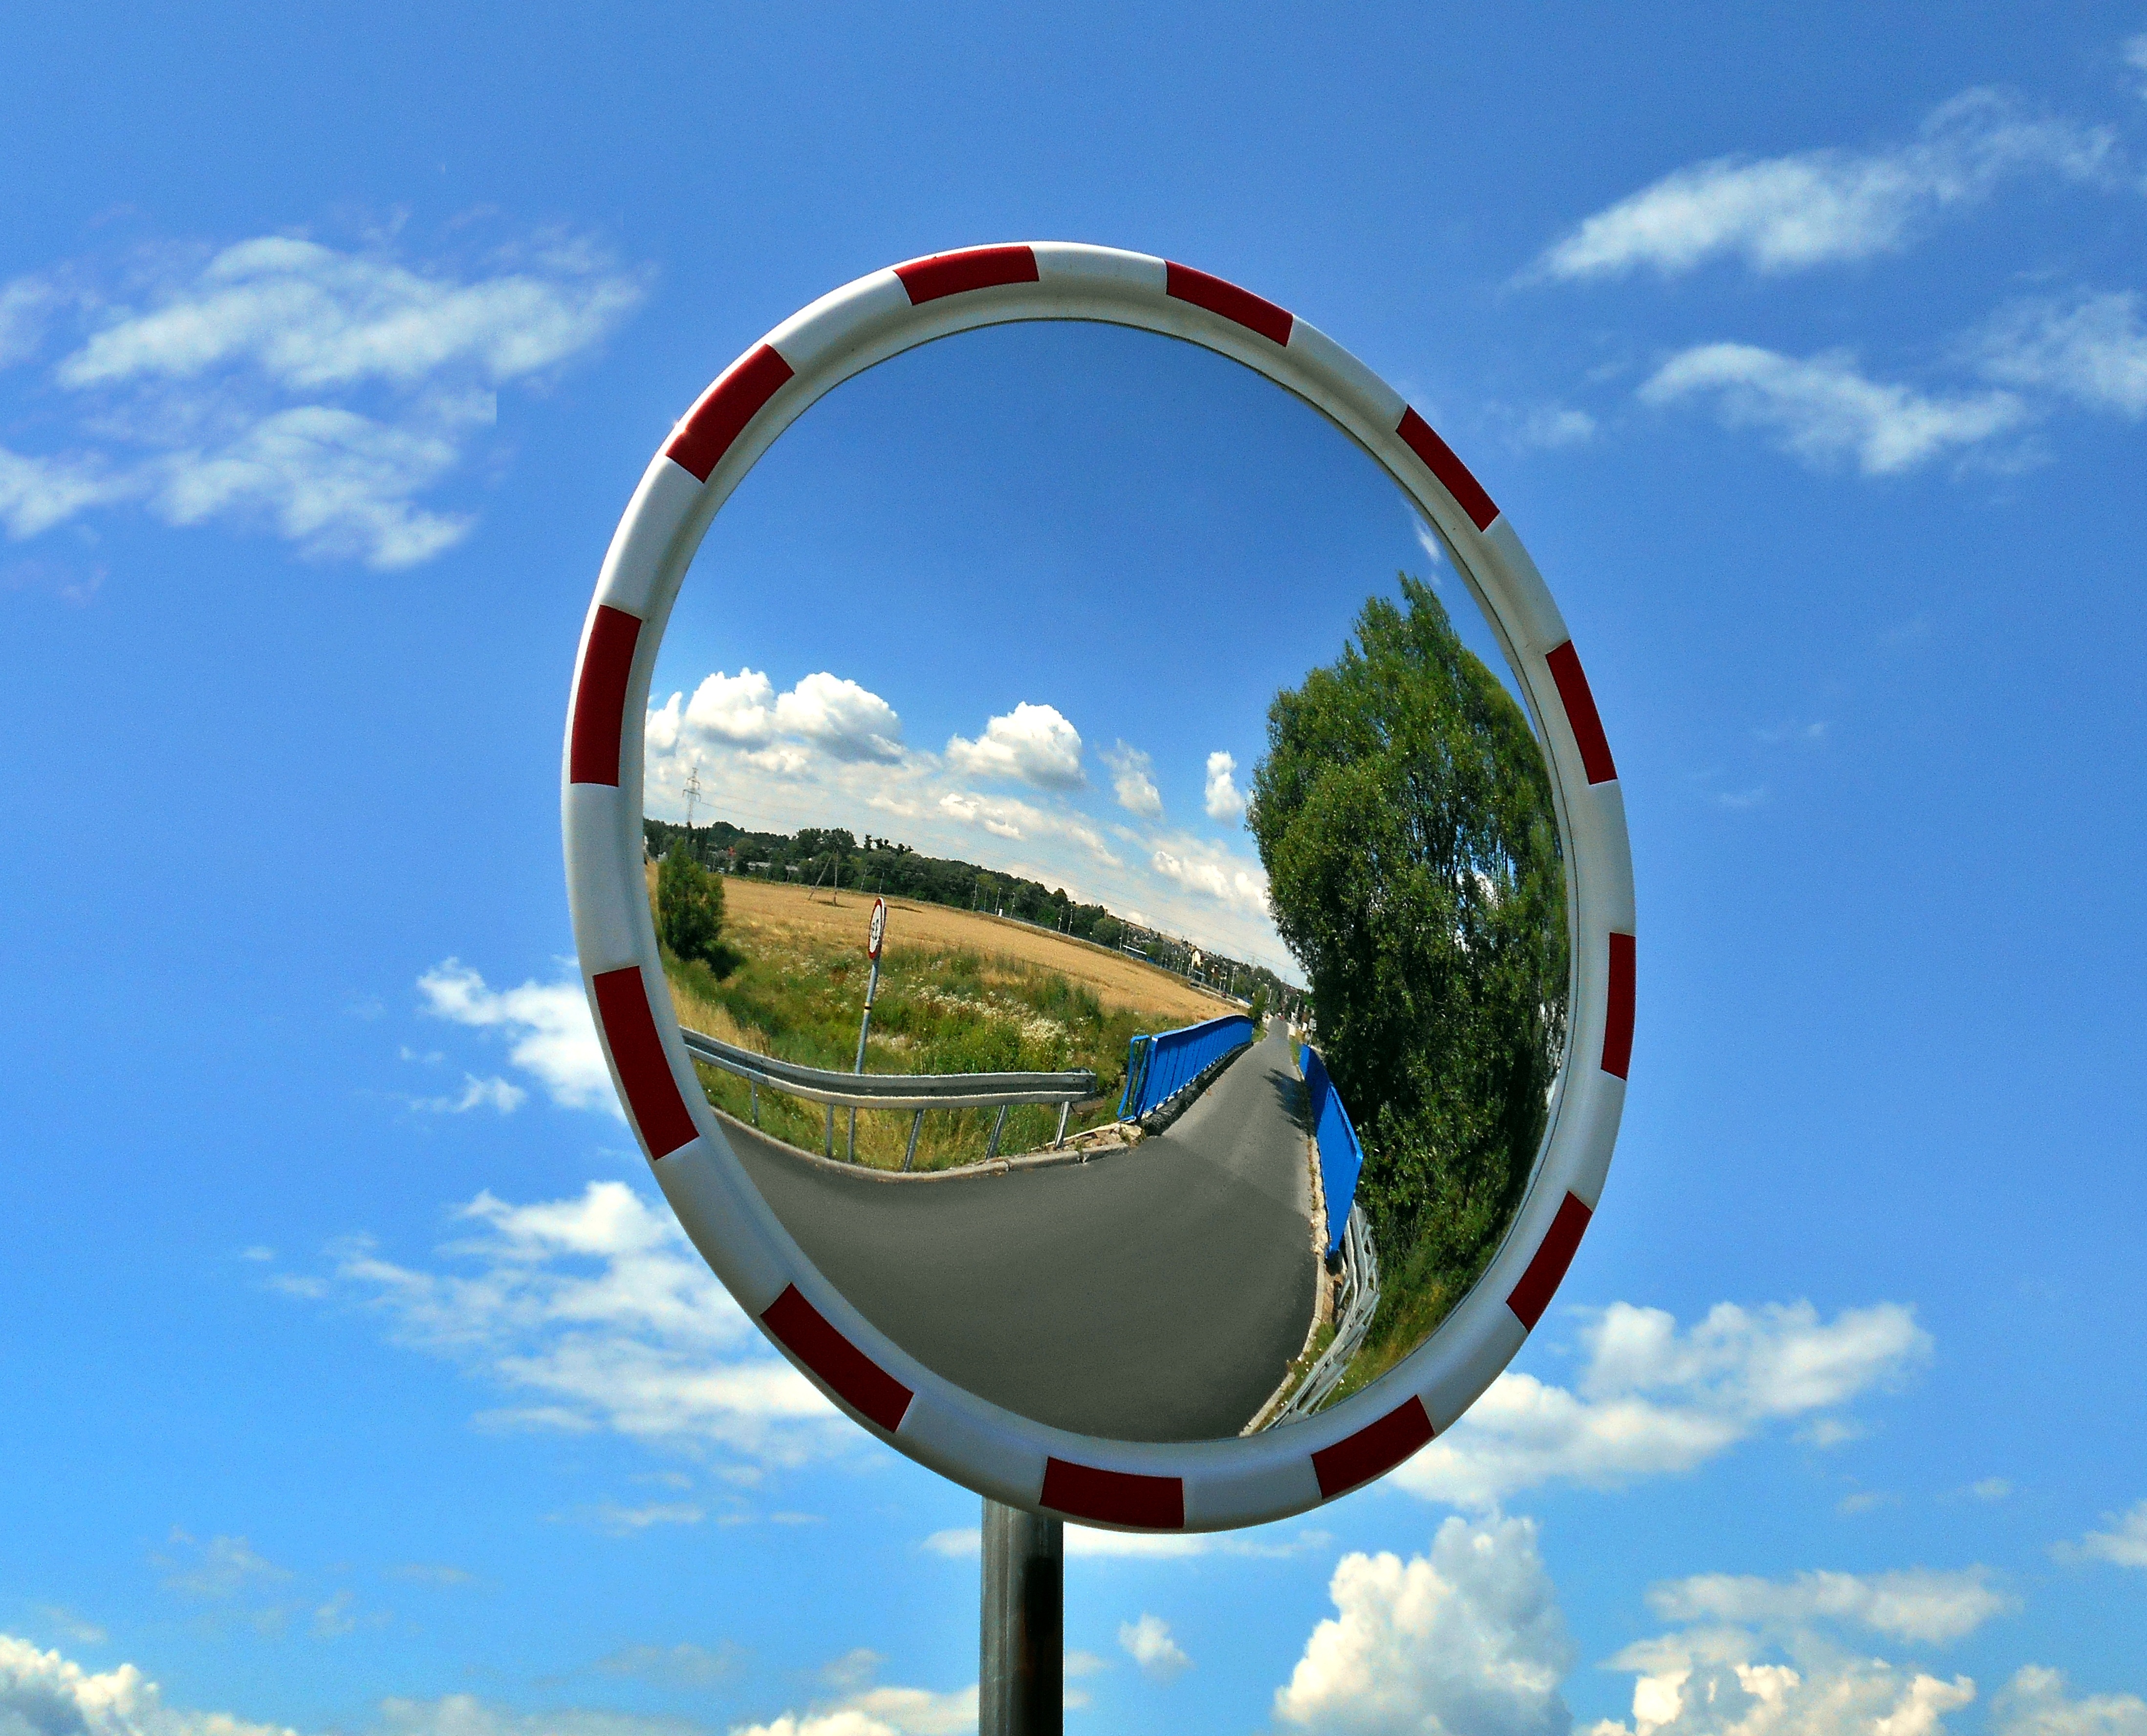
tree, cloud, sky, bridge, wind, recreation, daytime, reflection, circle, energy, clouds, mirror, poland, the mirror street, atmosphere of earth, personal protective equipment